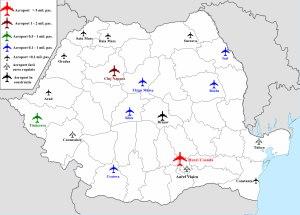
Le transport en Roumanie repose essentiellement sur des infrastructures routières et ferroviaires, avec une voie d'eau naturelle qui est le Danube.
La Roumanie est un État d'Europe de l'Est, le septième pays le plus peuplé de l'Union européenne et le neuvième par sa superficie. La géographie du pays est structurée par les Carpates, le Danube et le littoral de la mer Noire. Située aux confins de l'Europe du Sud-Est et de l'Europe centrale et orientale, la Roumanie a comme pays frontaliers la Hongrie, l'Ukraine, la Moldavie, la Bulgarie et la Serbie.